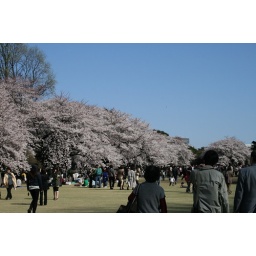
sit on a blanket under some trees and stare at the flowers